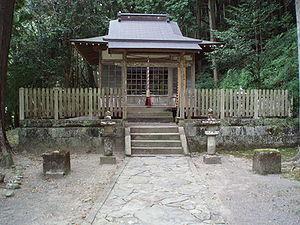
Takijiri-ōji est un temple shinto de la ville de Tanabé. Il fait partie des Gotai-ōji. Il se situe à la jonction des rivières tondagawa et ishiburigawa.